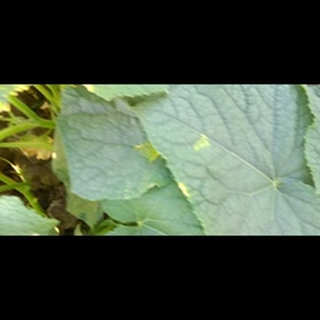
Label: healthy_cucumber